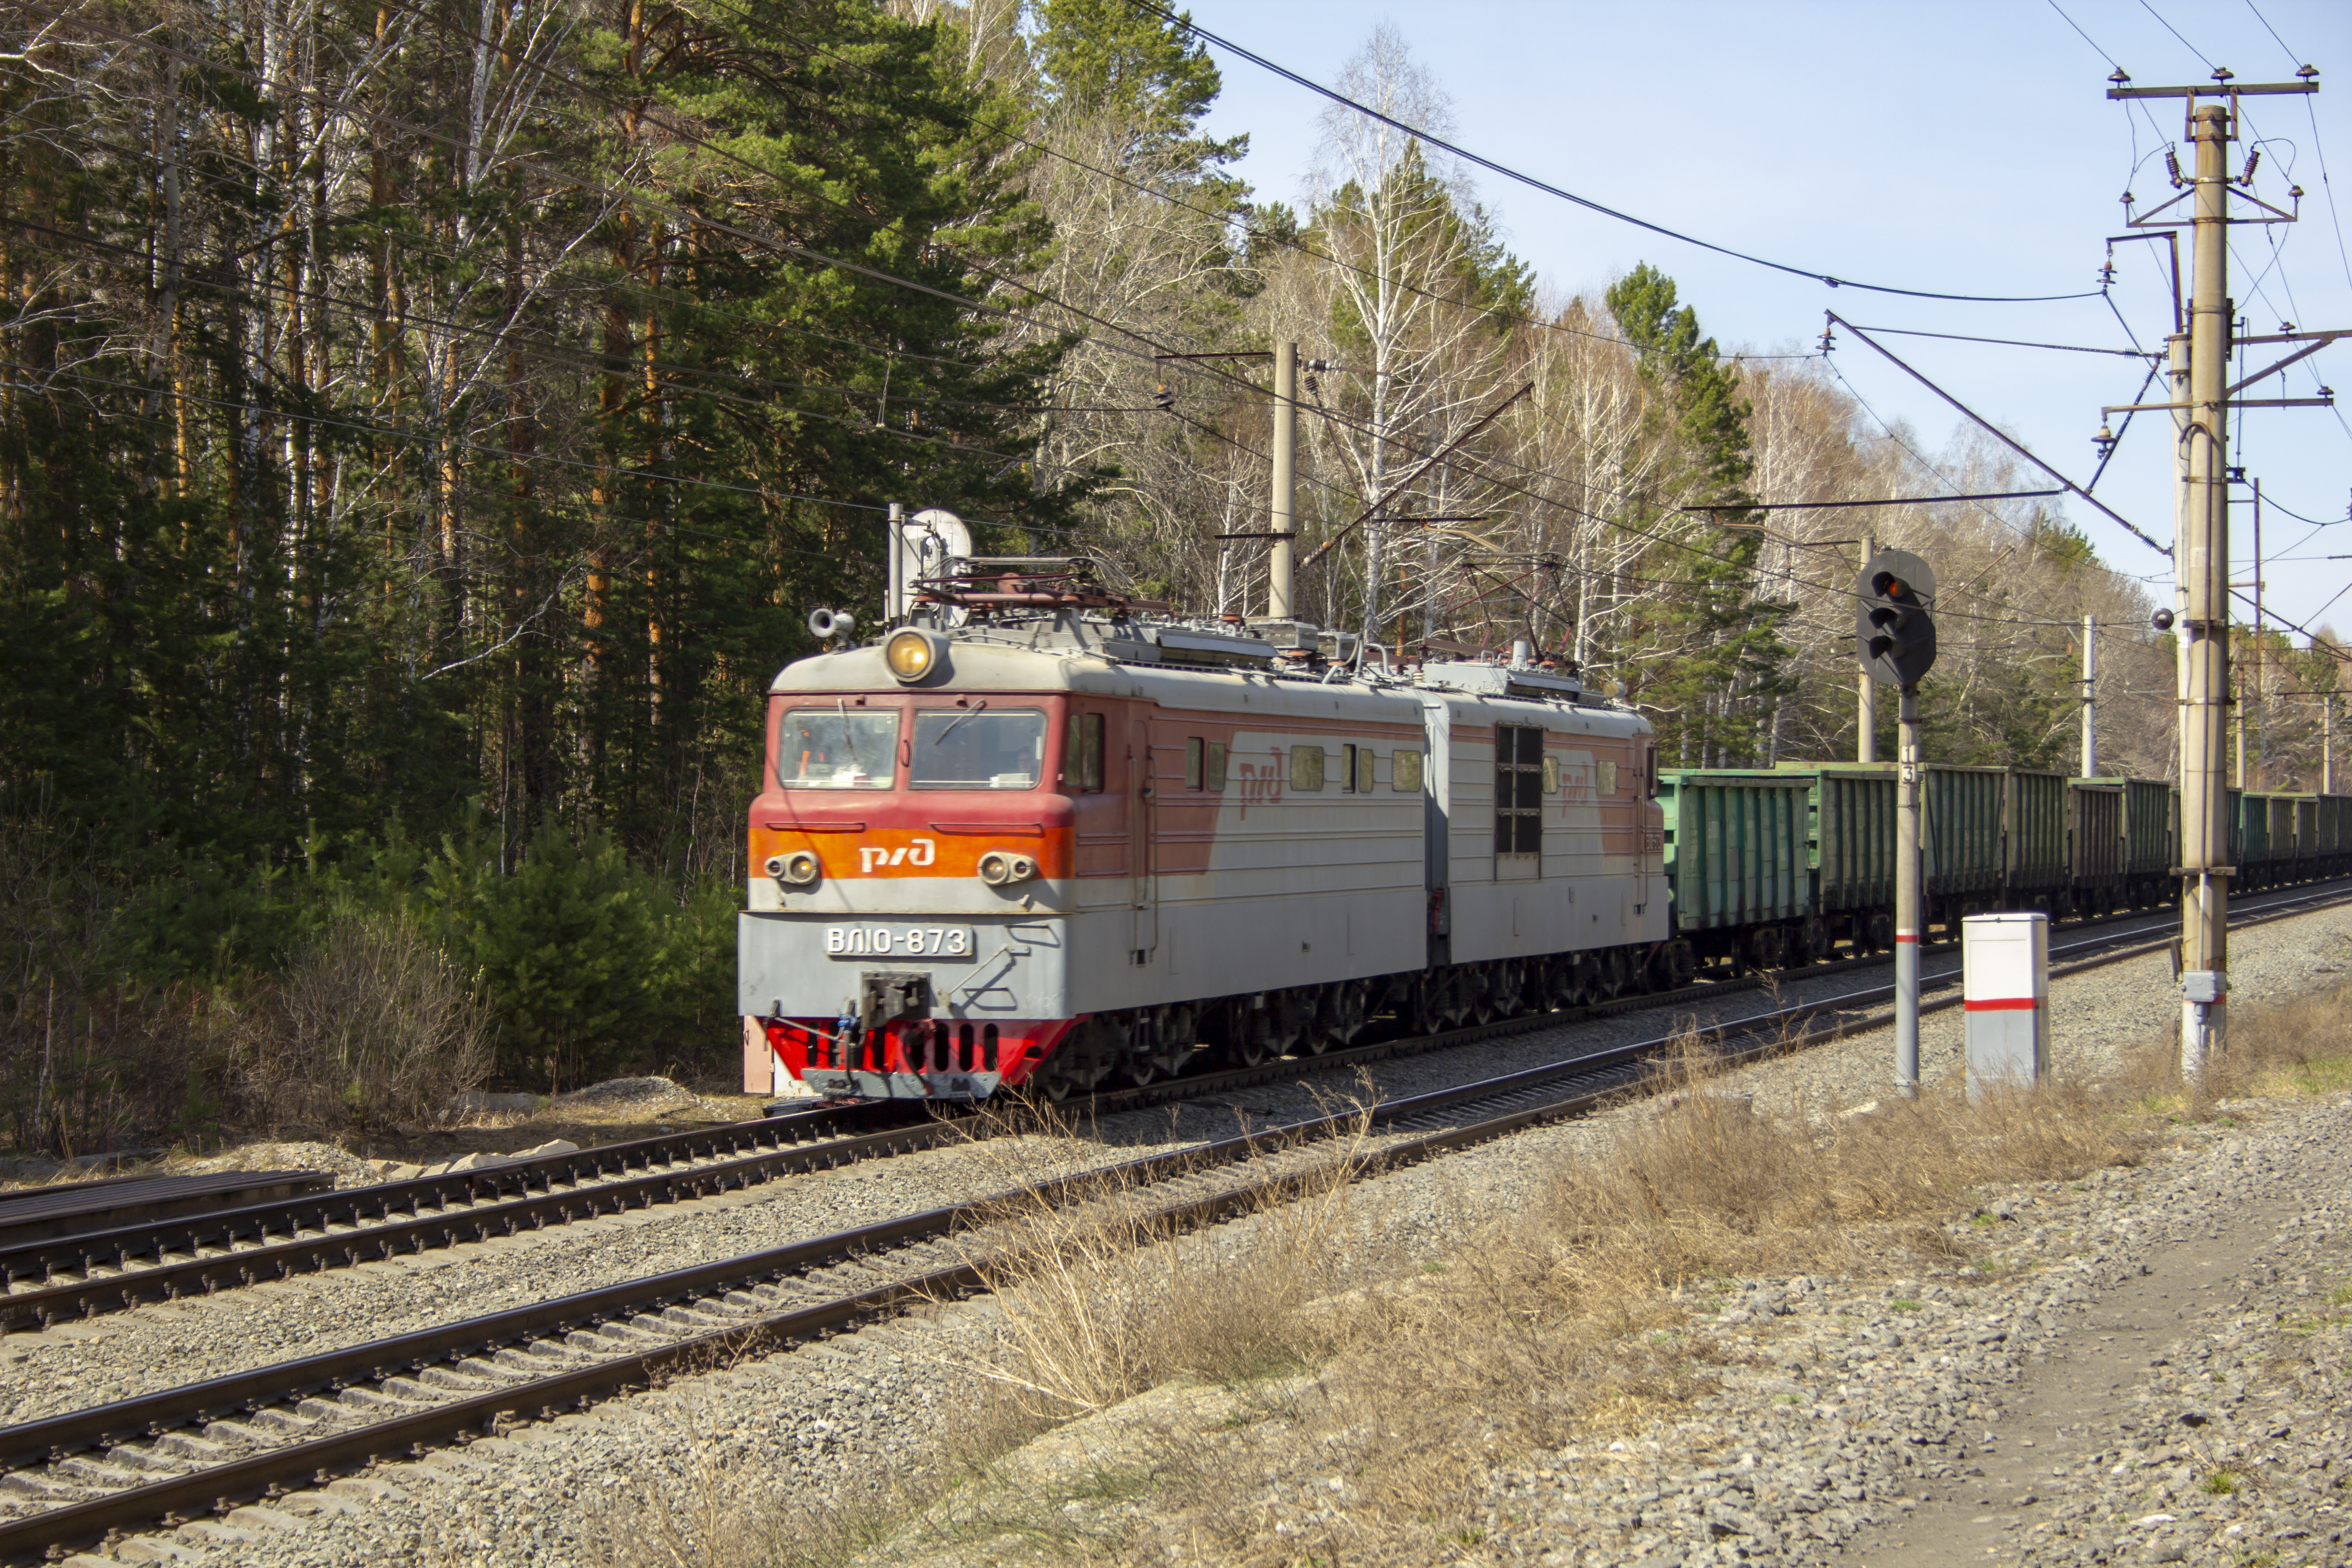
train, railroad, locomotive, electric locomotive, plant, sky, vehicle, rolling stock, leaf, natural environment, track, tree, electricity, railway, mode of transport, rolling, overhead power line, railroad car, thoroughfare, woody plant, rural area, plain, windscreen wiper, landscape, public transport, passenger car, electrical supply, machine, cloud, metal, public utility, engineering, headlamp, motor vehicle, woodland, steel, soil, wood, forest, automotive lighting, metro, transport